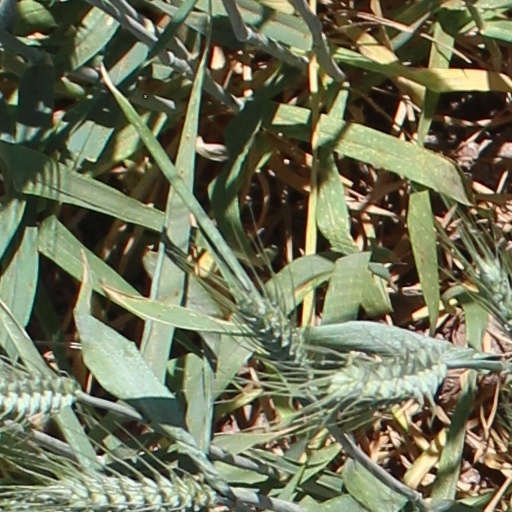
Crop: wheat